Frank Sinatra

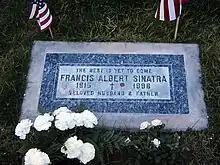
Sinatra's grave, as seen in 2004, located at Desert Memorial Park in Cathedral City, California (gravestone replaced in 2021)

In 1957, Sinatra formed a three-year, $3million contract with ABC to launch "The Frank Sinatra Show", featuring himself and guests in 36 half-hour shows. ABC agreed to allow Sinatra's Hobart Productions to keep 60% of the residuals and bought stock in Sinatra's film production unit, Kent Productions, guaranteeing him $7million. Though an initial critical success upon its debut on October 18, 1957, it soon attracted negative reviews from "Variety" and "The New Republic", and "The Chicago Sun-Times" thought that Sinatra and frequent guest Dean Martin "performed like a pair of adult delinquents", "sharing the same cigarette and leering at girls." In return, Sinatra later made numerous appearances on "The Dean Martin Show" and Martin's TV specials.